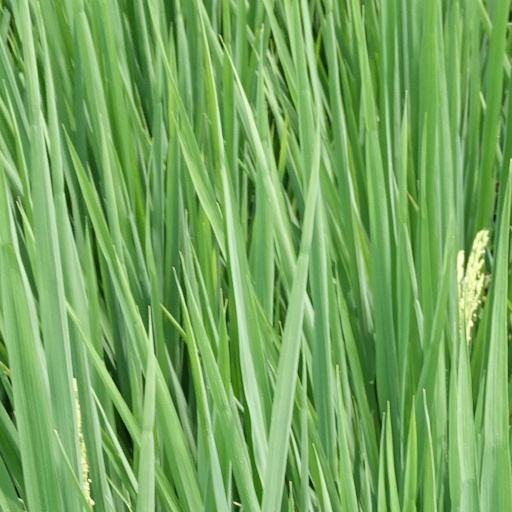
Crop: rice